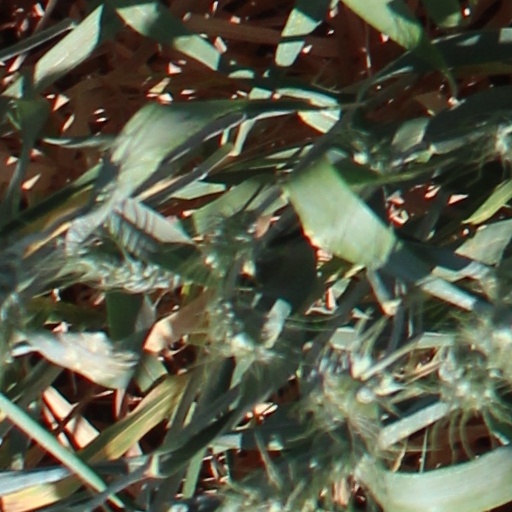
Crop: wheat